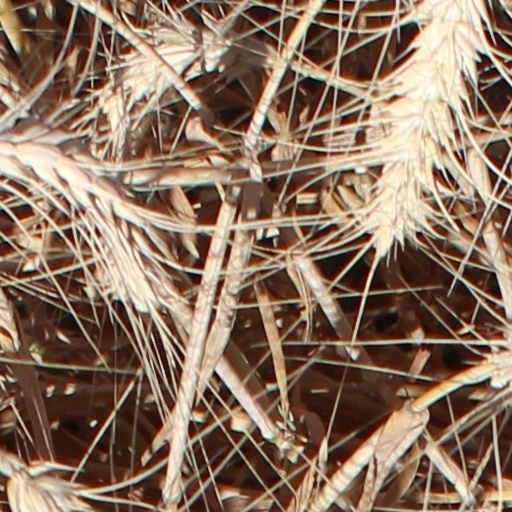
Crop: wheat